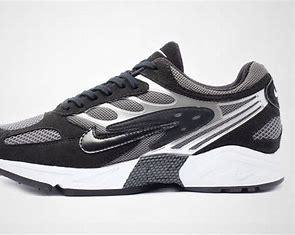
Brand: Nike
Model: Air Ghost Racer